Henley branch line

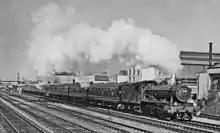
Henley–Paddington train at Slough

It was becoming plain that the broad gauge was to be changed to the use of narrow gauge, later called standard gauge. The gauge conversion was carried out in a single night, on 24 and 25 March 1876.